The White Chapel

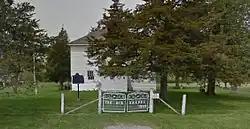
The White Chapel May 2013

The White Chapel, formerly known as the "Old Chapel", is an historic Methodist church in Prince Edward, Ontario. The chapel was built on land donated by Stephen Conger, a Loyalist from the former Province of New Jersey who settled in Hallowell Township in 1787.